Dr Harty Cup

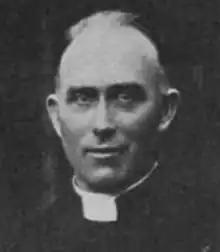
Archbishop John Harty donated the cup which would bear his name.

Since 1900 a number of unsuccessful attempts were made to organise Gaelic games in secondary schools in Munster. A motion put forward by E. D. Ryan at the Tipperary County Board convention in December 1916 called on secondary schools in the county to give Gaelic games a foremost place. He also suggested that a deputation visit the principals of various colleges to get an explanation from them as to why they "wholly supported the games of snobocracy". A Munster schools' and colleges' meeting on 2 June 1917 agreed to the establishment of a provincial hurling competition. The upper age limit for the competition was set at 19. J. M. Harty, Archbishop of Cashel and Emly, donated a cup for the competition. At a further meeting in September 1917 it was agreed to reduce the age limit to 18.